Charles M. Justice

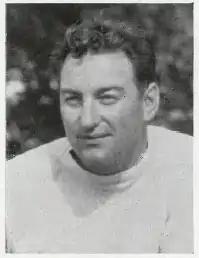
Justice in "The Granite" yearbook for the University of New Hampshire, 1942

Charles Melvin "Chick" Justice (January 26, 1909 – February 26, 1981) was an American football player and coach. He served as the head coach of the 1942 New Hampshire Wildcats football team, compiling a record of 6–0. Justice played college football as a guard at the University of Nebraska from 1929 to 1931. He came to the University of New Hampshire in 1937 as line coach under fellow Nebraska alumnus George Sauer. From 1956 to 1976, he worked for the United States Atomic Energy Commission as the chief of industrial relations. Justice died in Albuquerque, New Mexico, on February 26, 1981.